Gloria Saccani Jotti

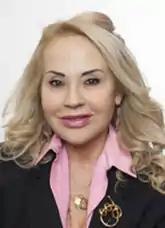

Gloria Saccani Jotti is an Italian politician and professor of clinical pathology. She was elected to be a deputy to the Parliament of Italy in the 2018 Italian general election for the Legislature XVIII of Italy.